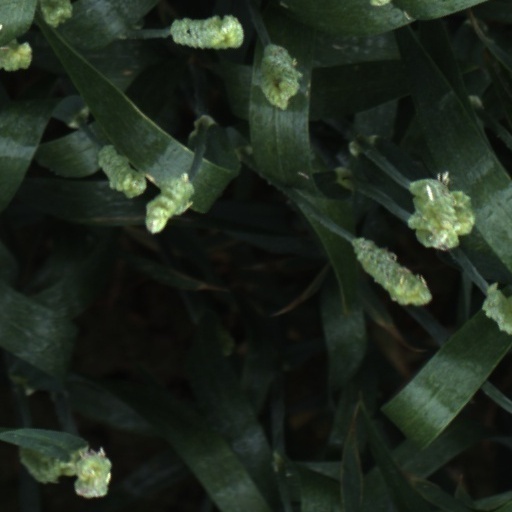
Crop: wheat